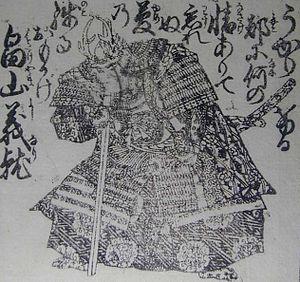
Hatakeyama Yoshinari est un samouraï et seigneur féodal japonais de l'époque Muromachi, surtout connu pour sa rivalité avec Hatakeyama Masanaga relativement au poste de kanrei, c'est-à-dire député shogunal.